Georgia Holt

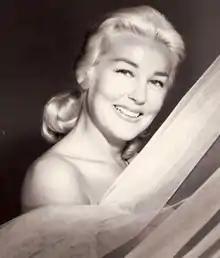
Georgia Holt in the 1940s

Georgia Holt (born Jackie Jean Crouch; June 9, 1926 – December 10, 2022) was an American singer-songwriter, model, and occasional bit part actress. She was best known for being the mother of Cher.